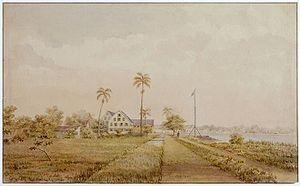
Alkmaar est un ressort situé dans le district de Commewijne, au Suriname. Au recensement de 2012, sa population était de 5 561 habitants.